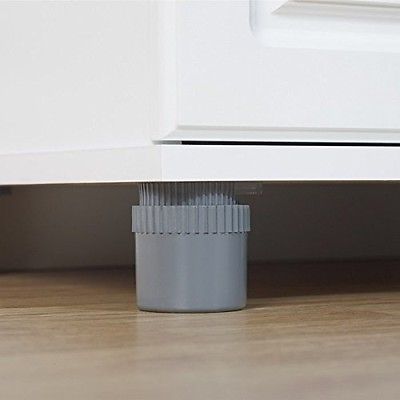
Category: cabinet